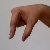
The image shows a hand gesture representing the letter 'Q' in Indian Sign Language.